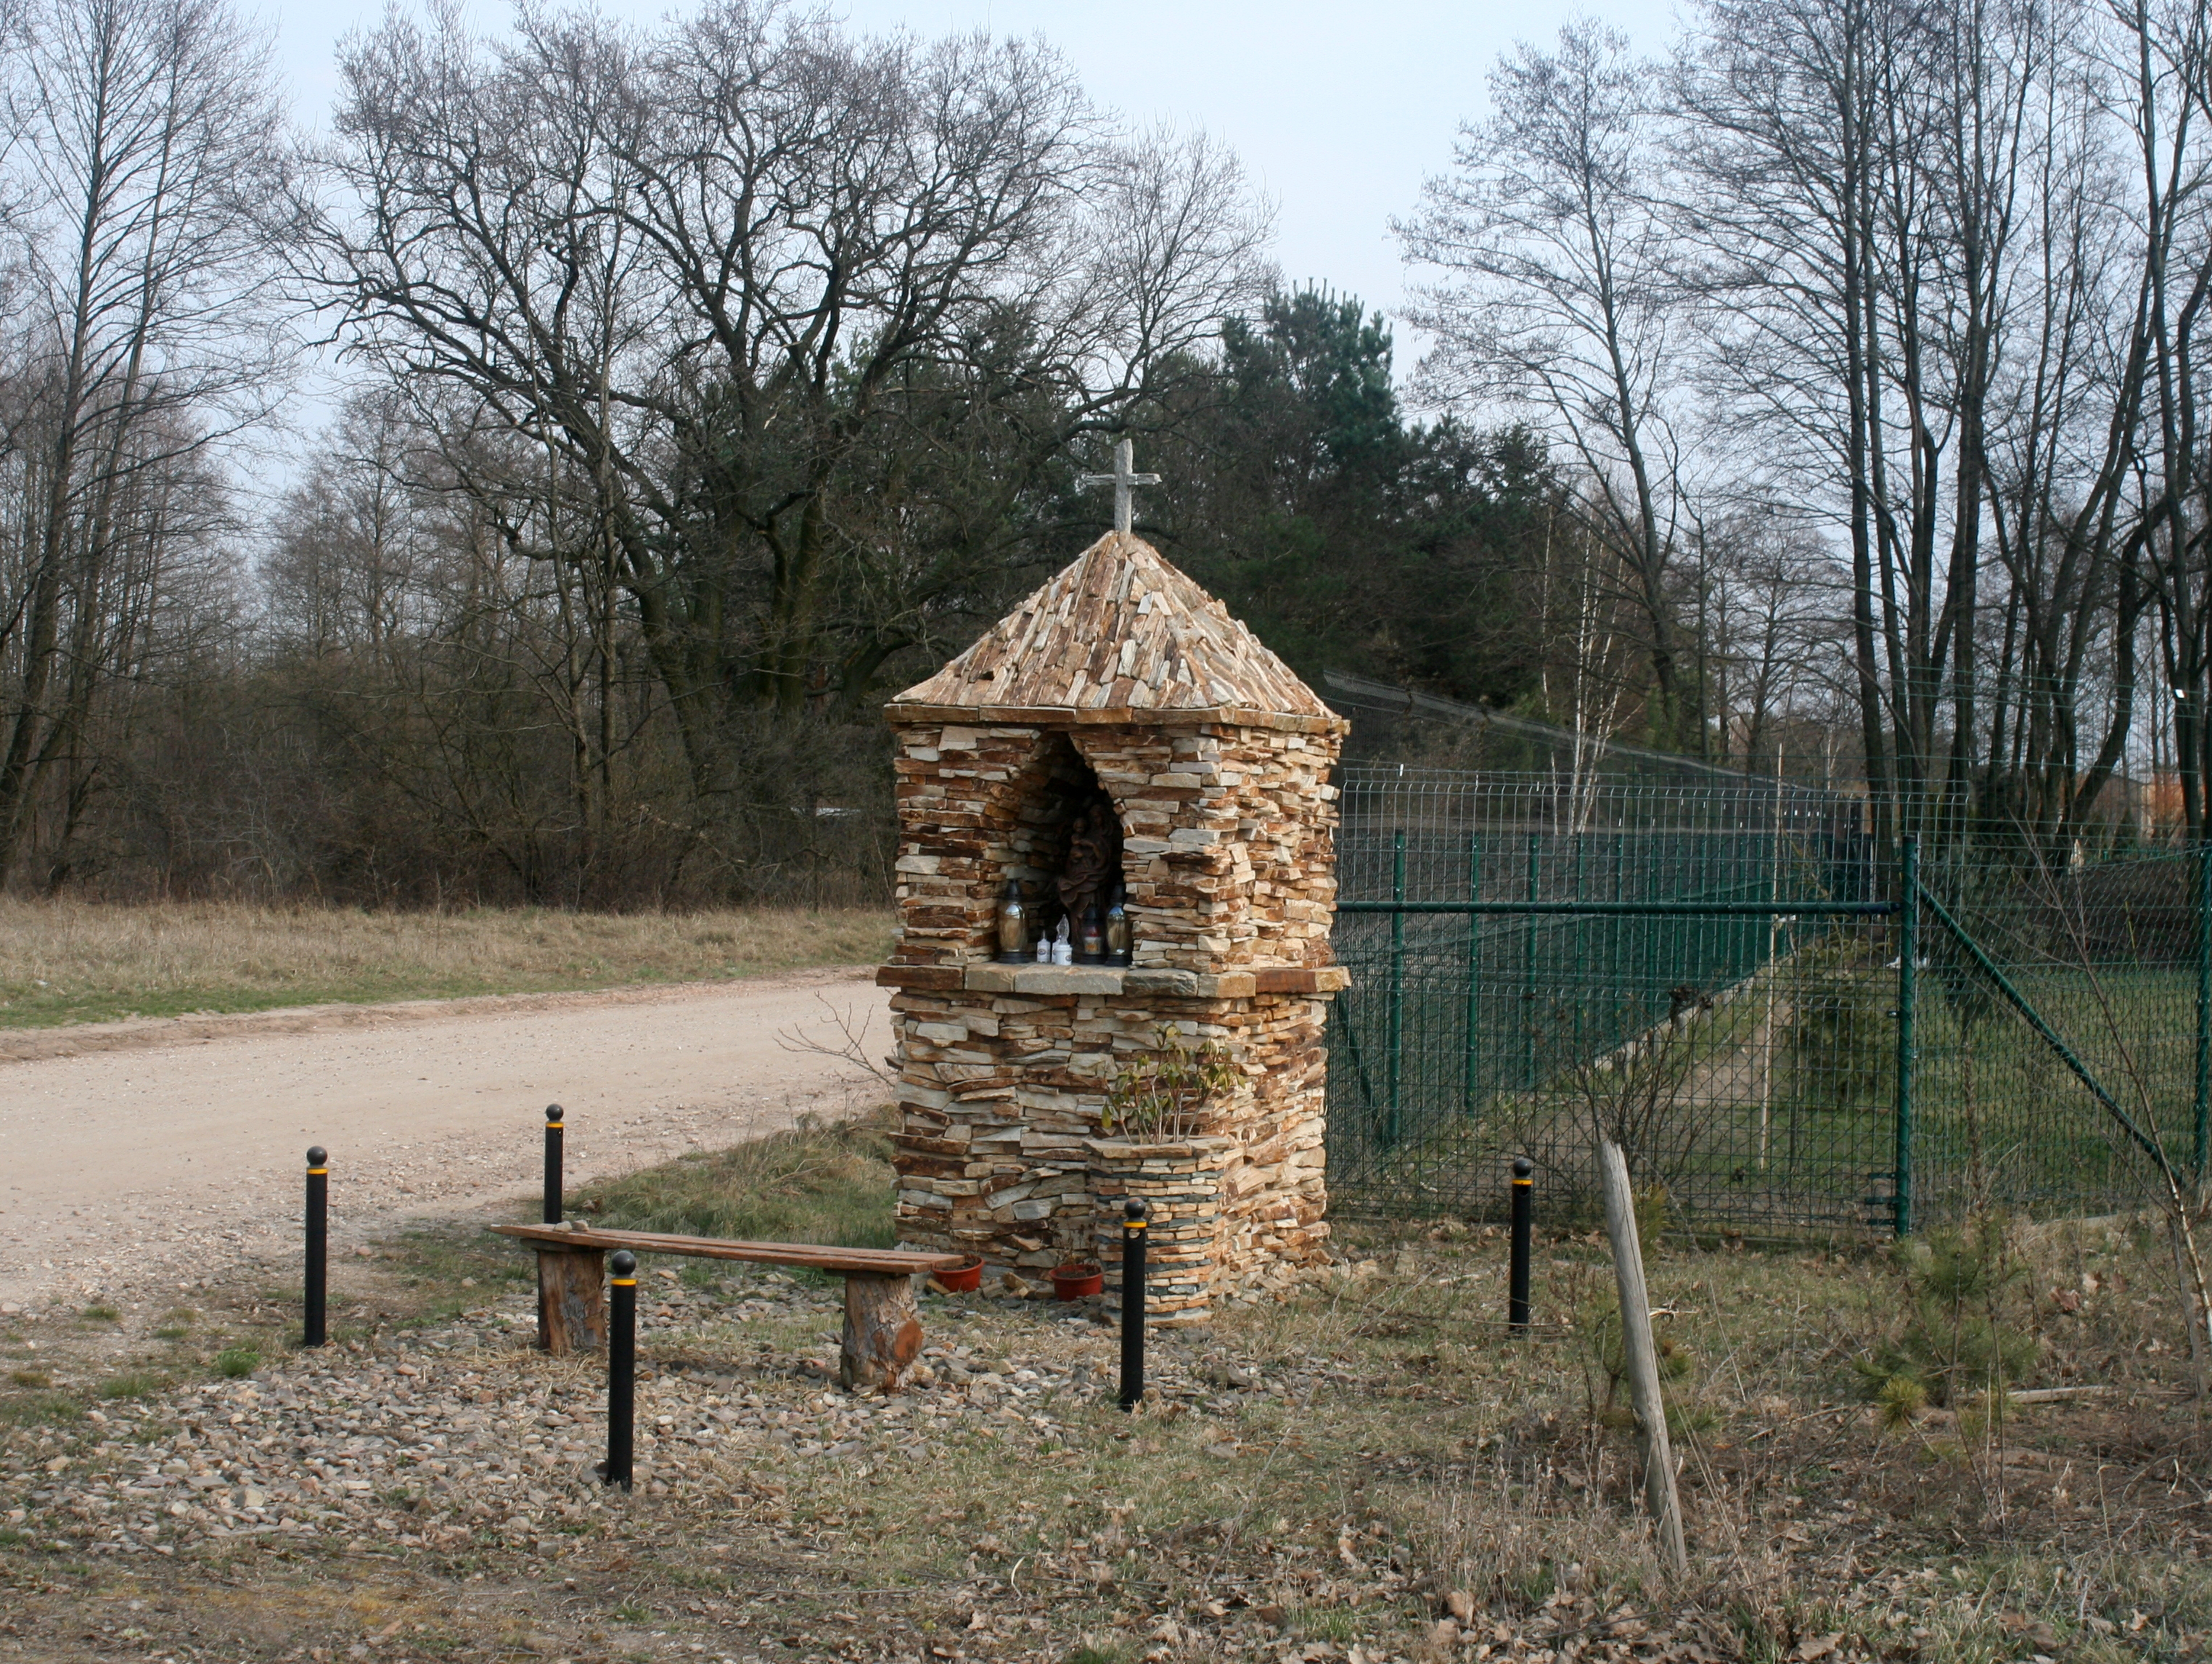
village, field, chapel, hut, rural area, tree, house, building, landscape, state park, shed, shack, roof, log cabin